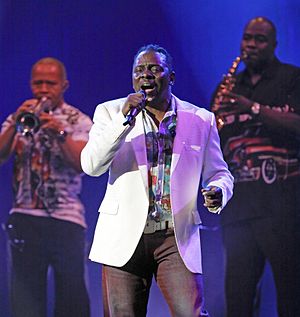
Philip Bailey
Philip Bailey med Earth, Wind & Fire i 2008
Philip Bailey er en sanger fra USA. Philip Bailey er bedst kendt som én af forsangerne i gruppen Earth Wind & Fire.